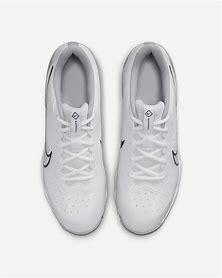
Brand: Nike
Model: Alpha Huarache 4 Keystone